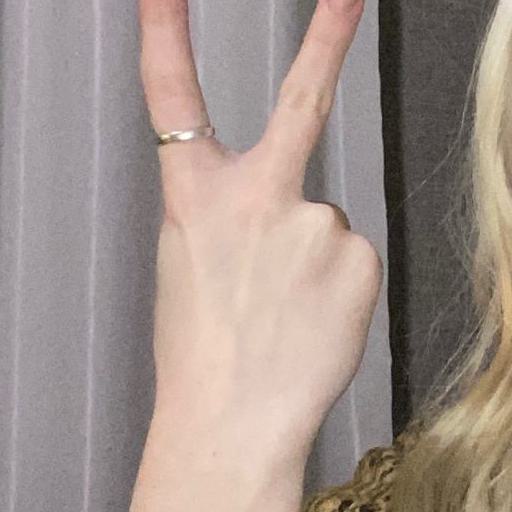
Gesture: peace_inverted